Frienisberg Abbey

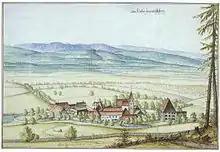
Frienisberg Abbey in 1670

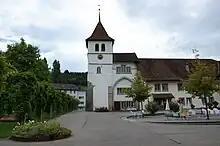
Yard of Frienisberg nursing home with the tower of the former abbey.

Frienisberg Abbey is a former Cistercian religious house in the Swiss municipality of Seedorf in the Canton of Bern.